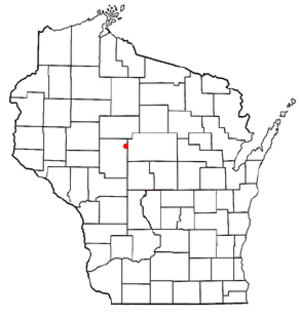
Colby est une ville américaine située dans les comtés de Clark et Marathon, dans le Wisconsin. Elle comptait 1 852 habitants en 2010.